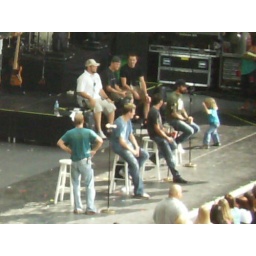
Backstreet boys!!! the little guy on the right in the blue shirt in brians little boy.